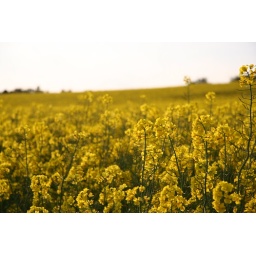
A closeup of a beautiful field of yellow flowers - taken near Kirkton of Auchterhouse